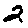
Label: 2